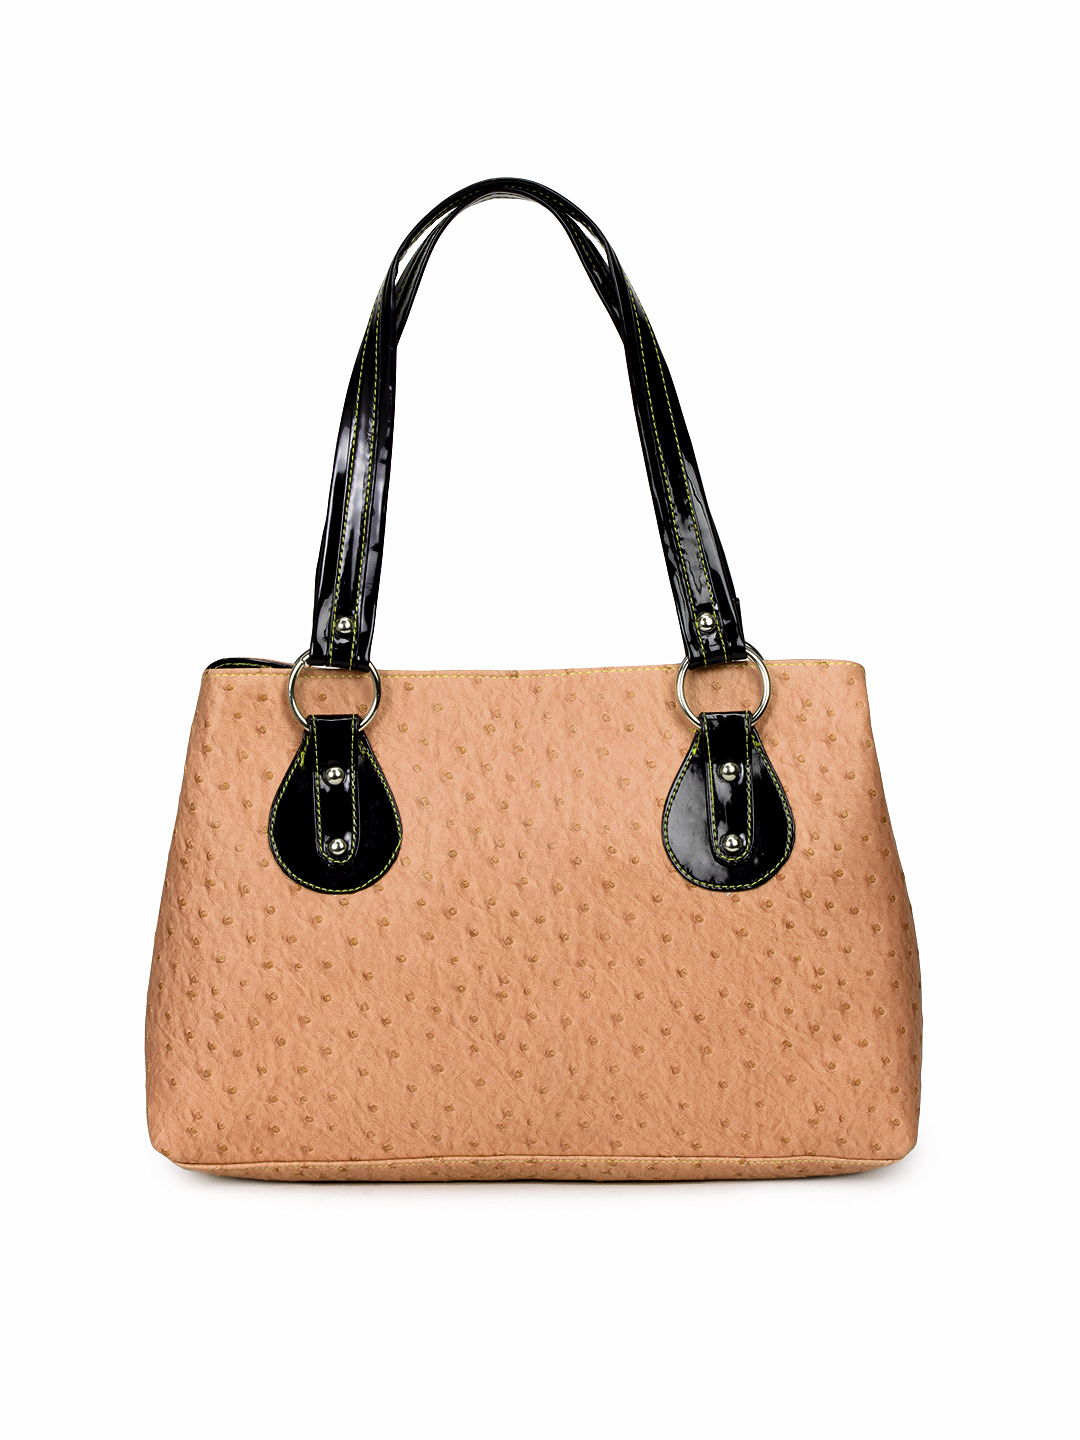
Murcia Women Brown Handbag
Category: Accessories / Bags / Handbags
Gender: Women
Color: Brown
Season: Winter 2015
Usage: Casual